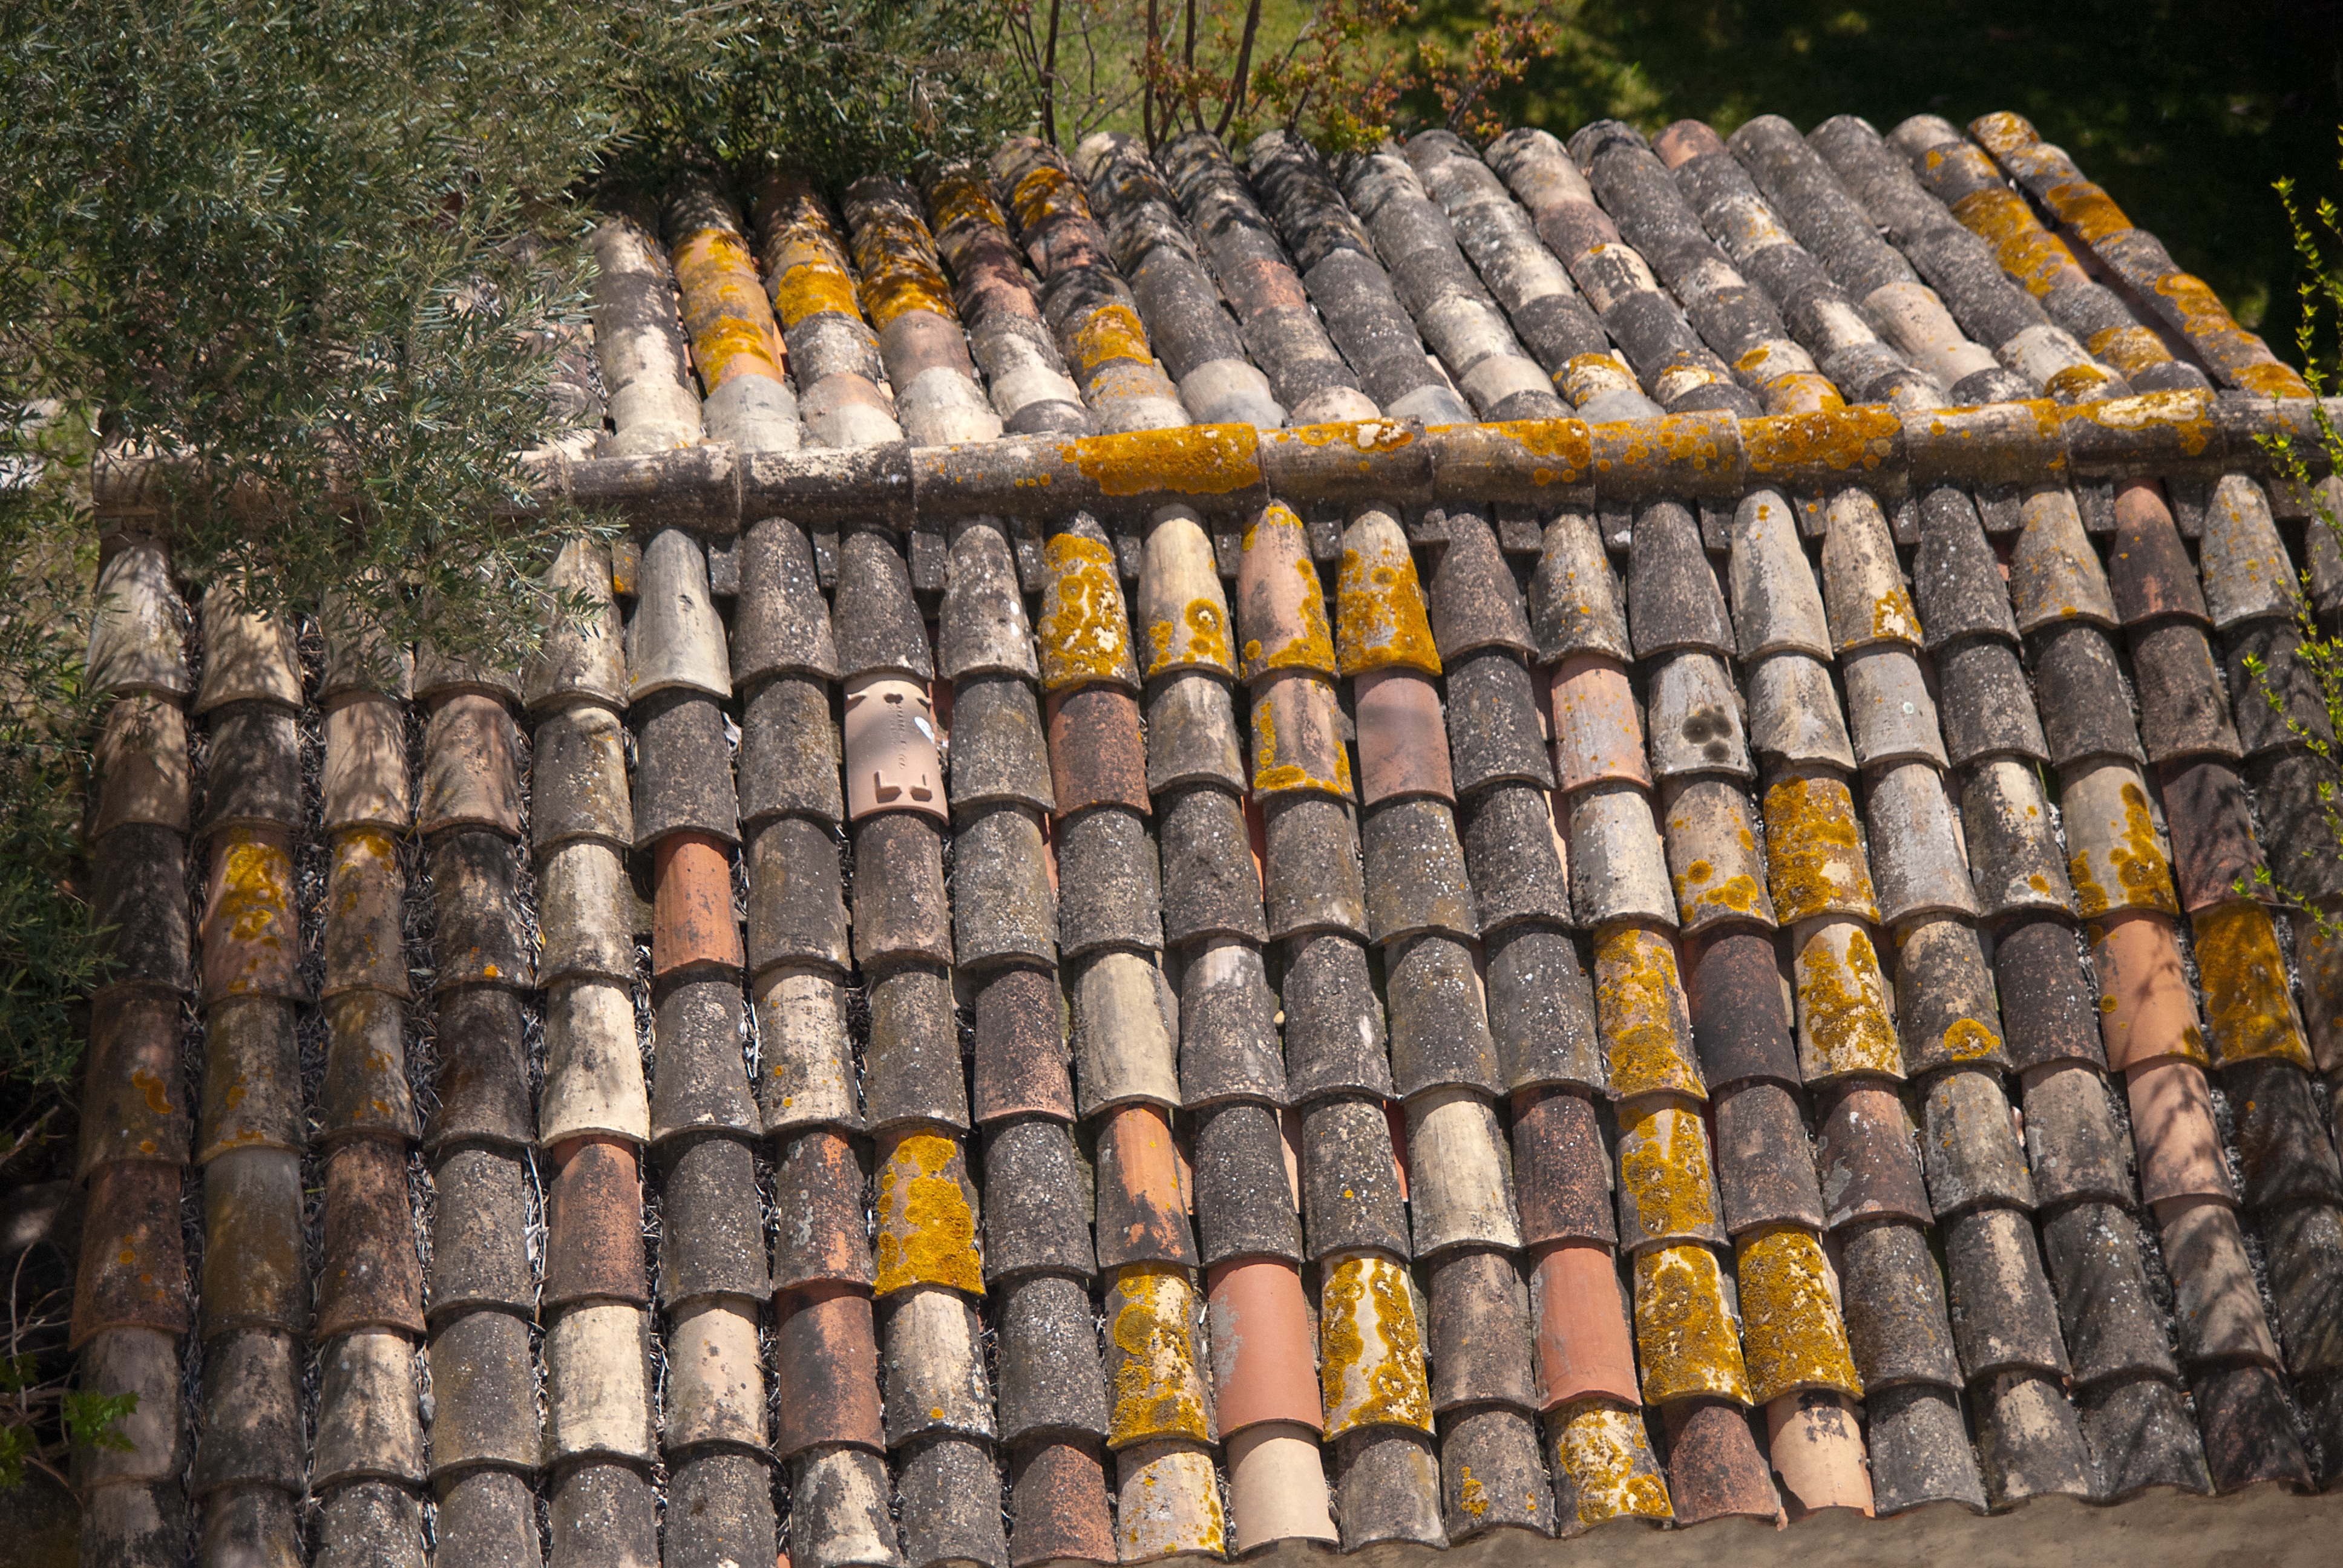
wood, roof, wall, pattern, agriculture, brick, lumber, material, man made object